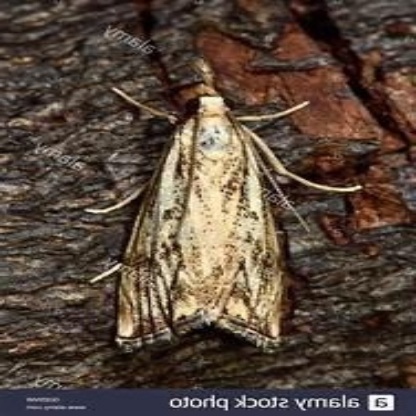
Nhãn: Sâu đục thân (Sọc nâu )( Chilo suppressalis )